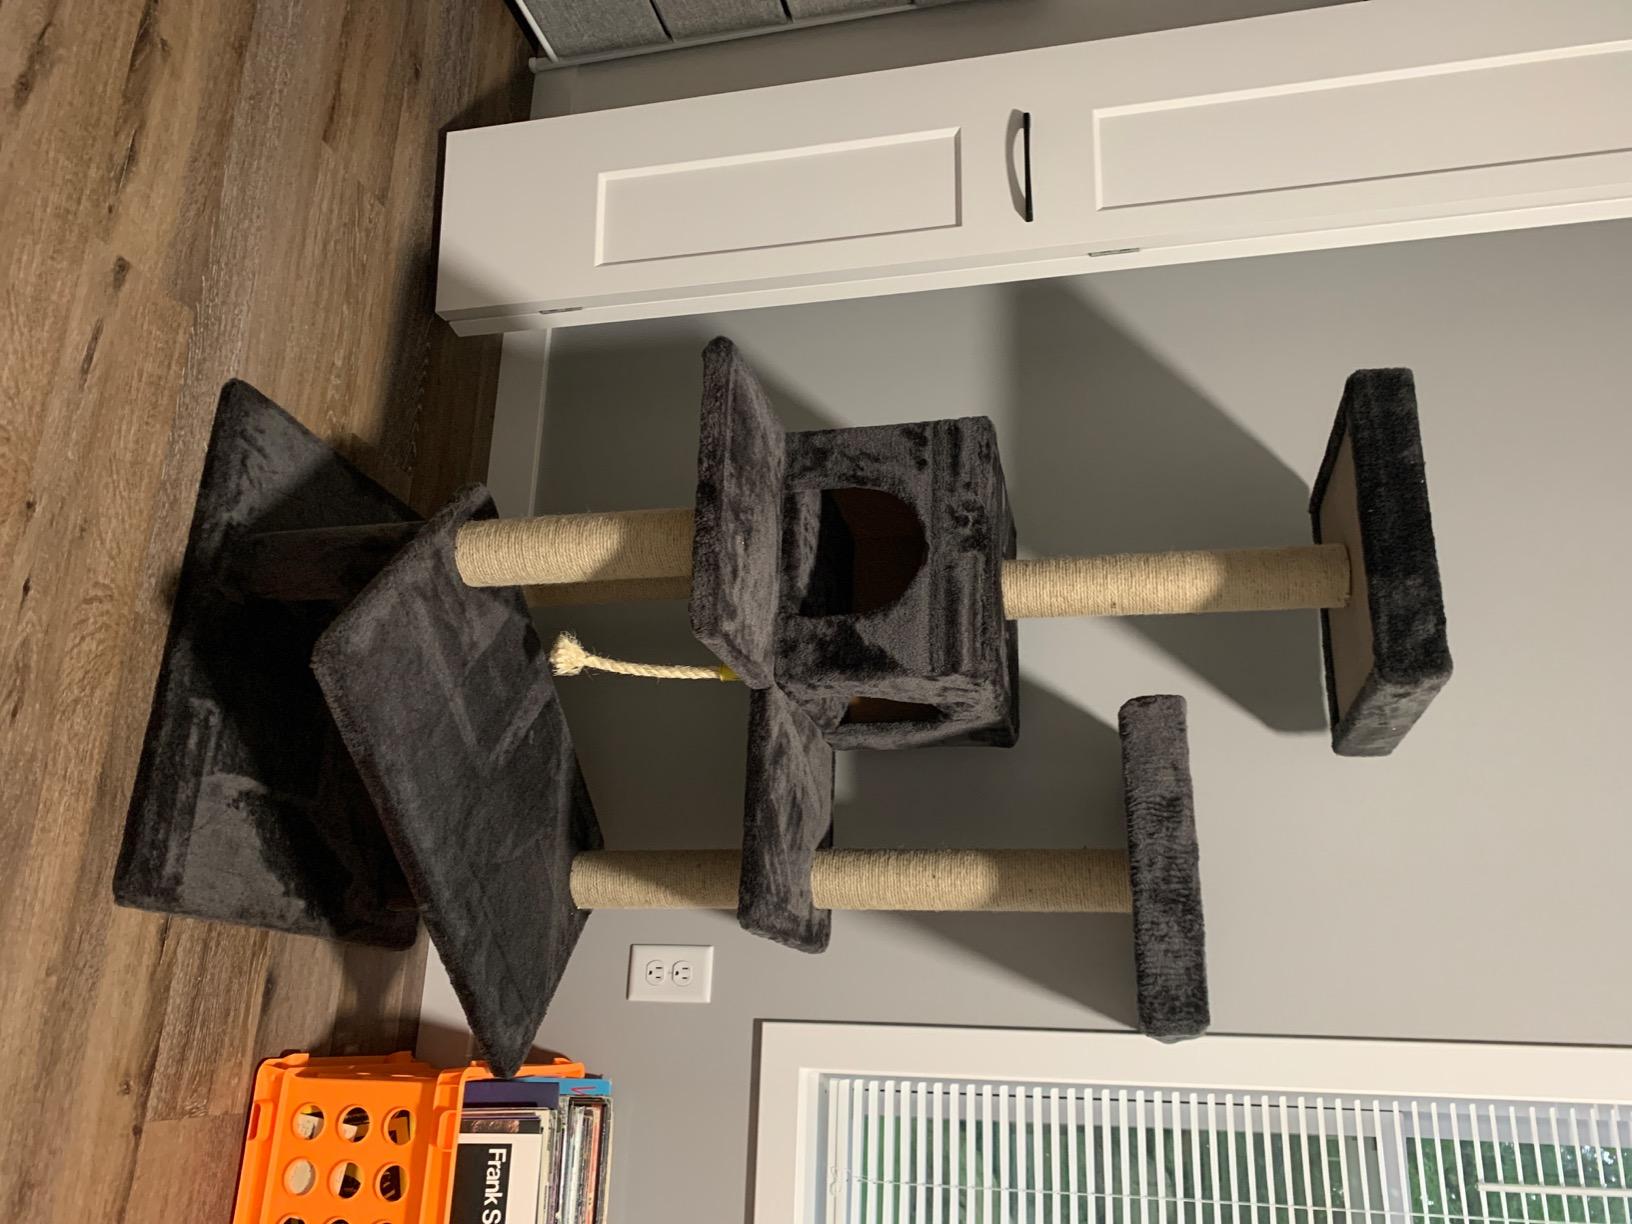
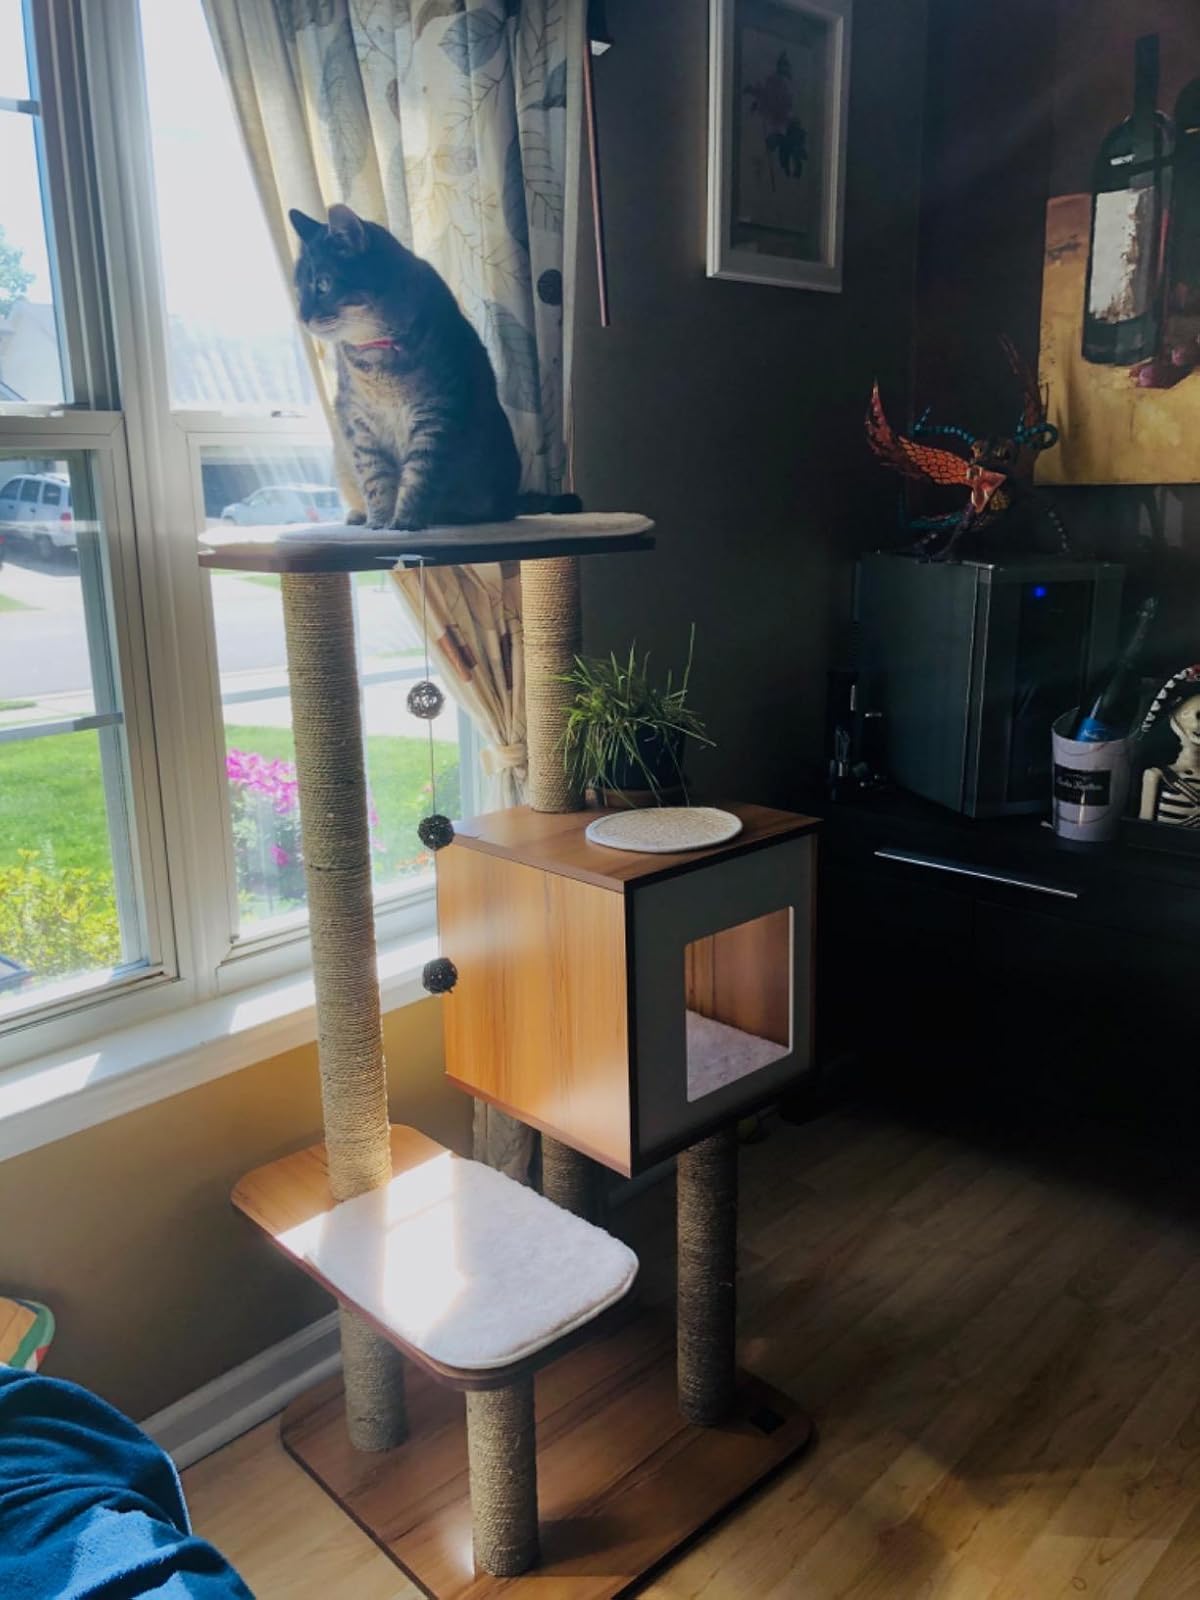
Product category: items_cat tree
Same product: no